Pink money

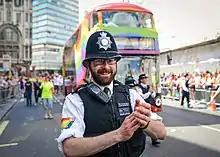
LGBT-pride symbols on a double decker bus and a police officer in London, UK

Known as the pink pound in the United Kingdom, the British gay market is estimated to be worth up to £6 billion a year.